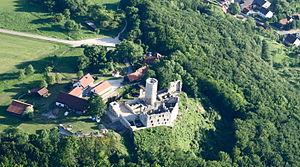
Wolfstein est une principauté mineure du Saint-Empire romain germanique basée autour du château Wolfstein, près de Neumarkt in der Oberpfalz en Bavière.